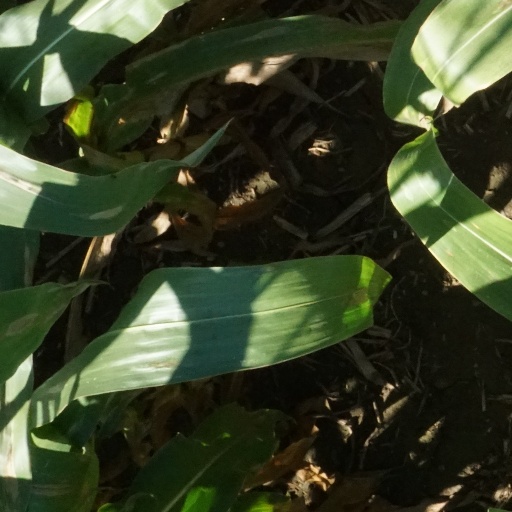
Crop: maize; corn